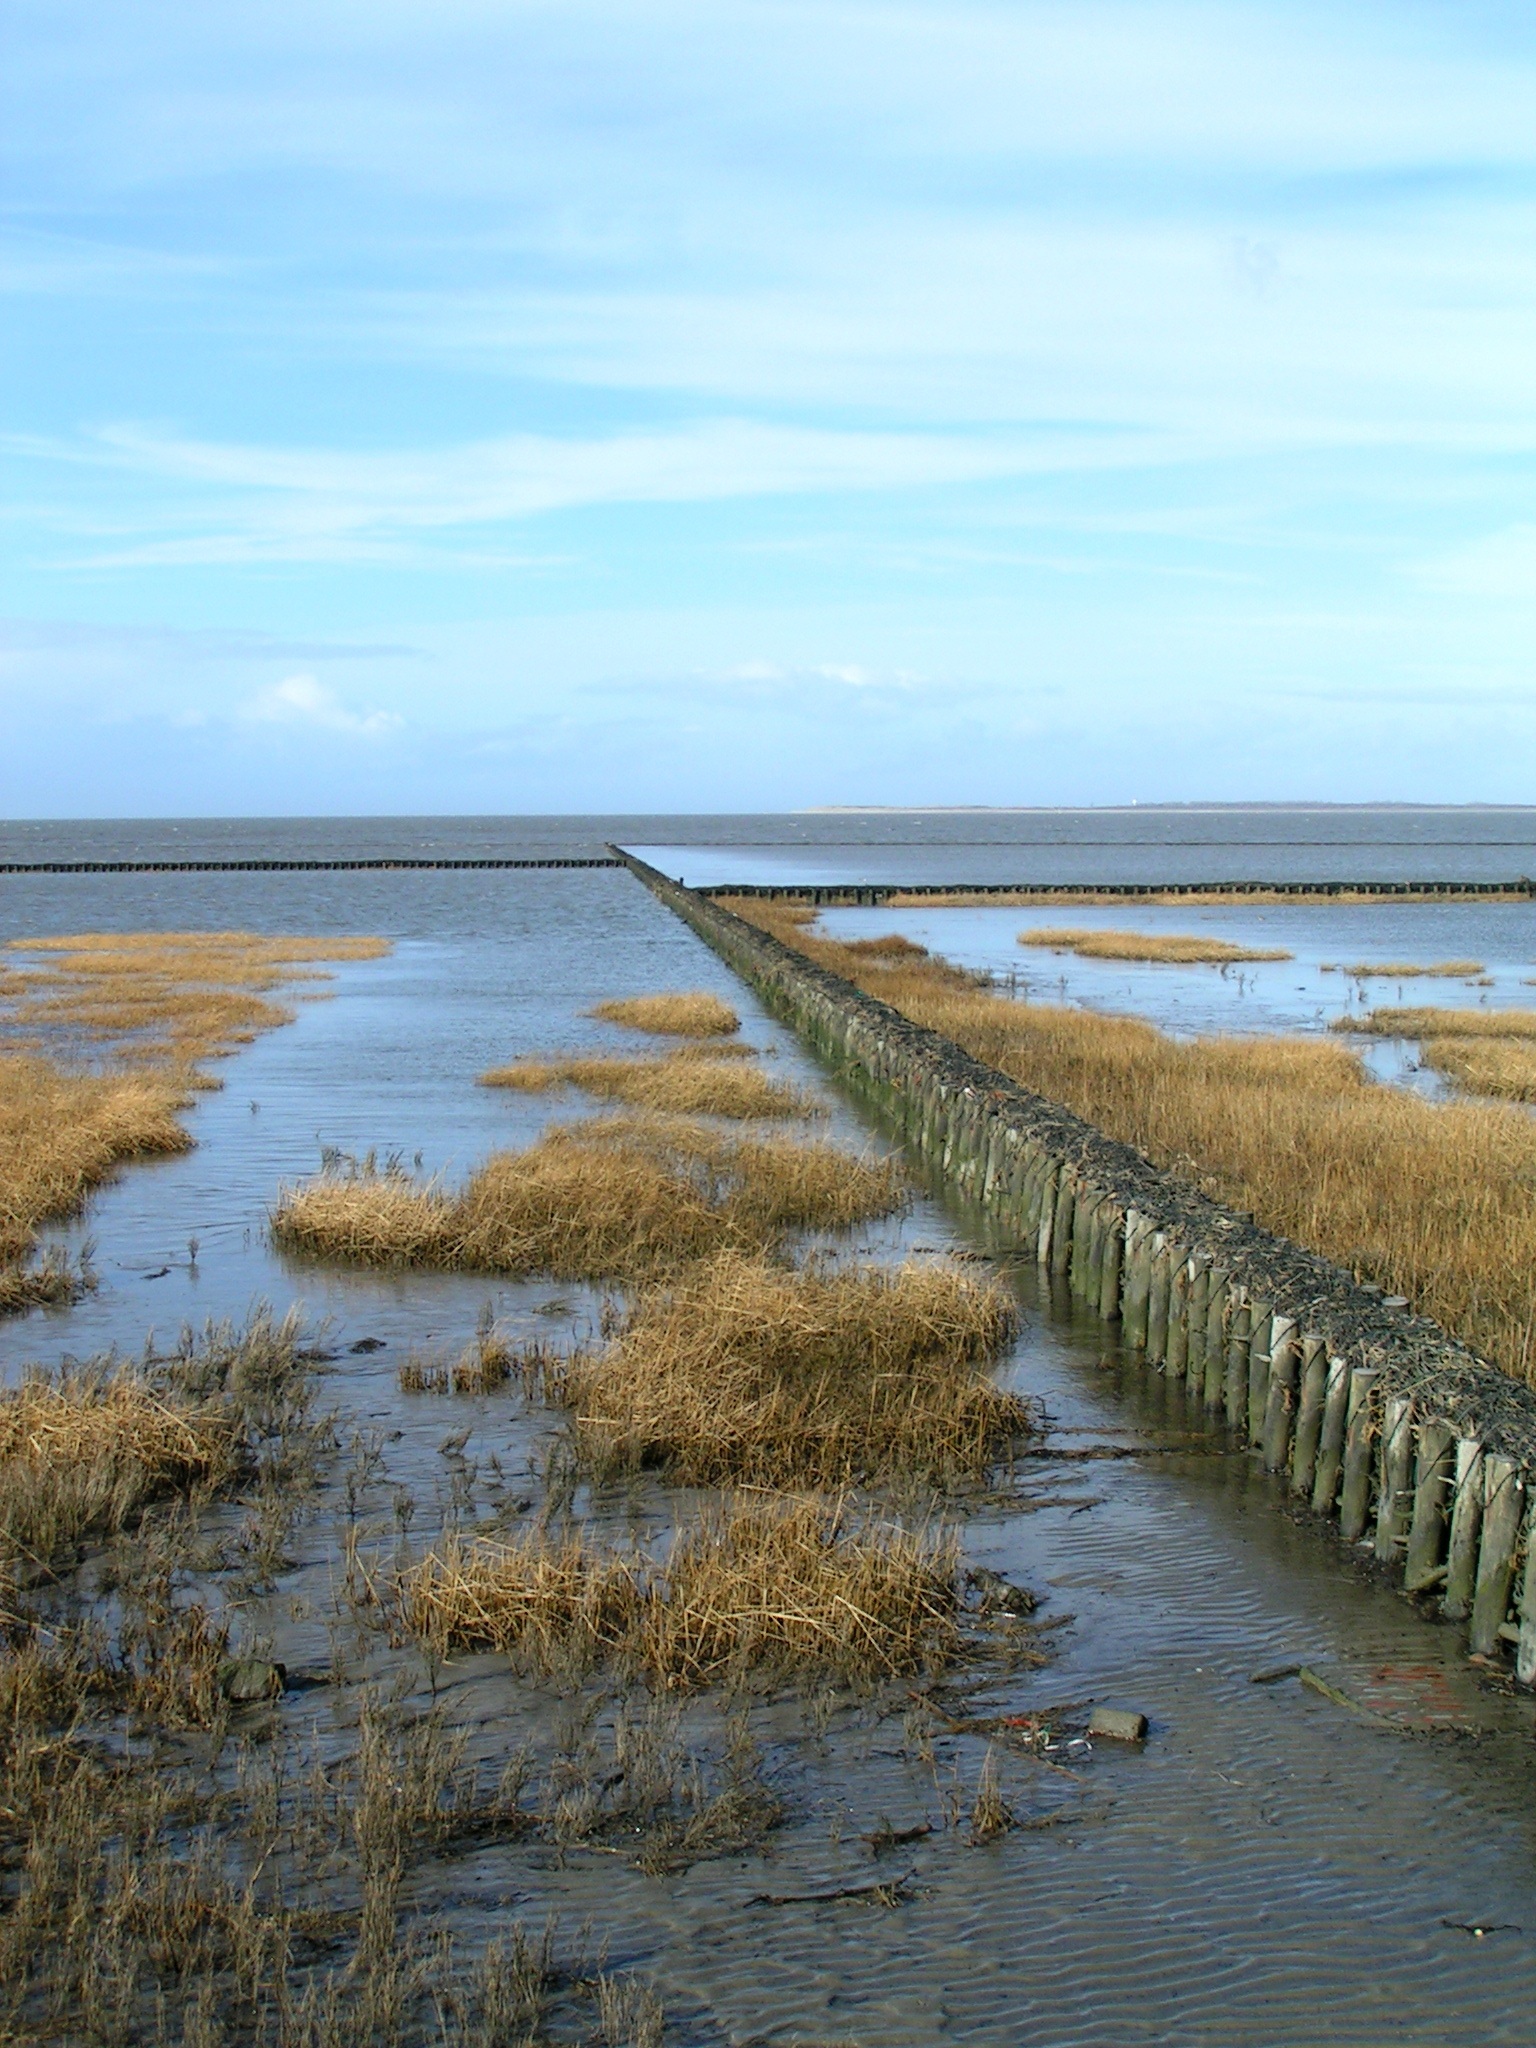
beach, landscape, sea, coast, water, nature, sand, ocean, horizon, marsh, morning, shore, wave, pier, walkway, inlet, reflection, bay, reservoir, body of water, wetland, germany, channel, habitat, breakwater, north sea, estuary, east frisia, wadden sea, mudflat, natural environment, salt air